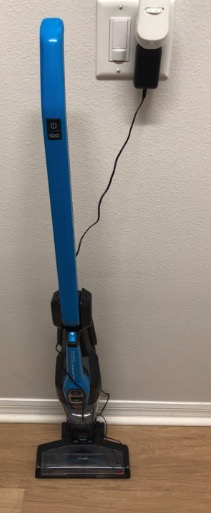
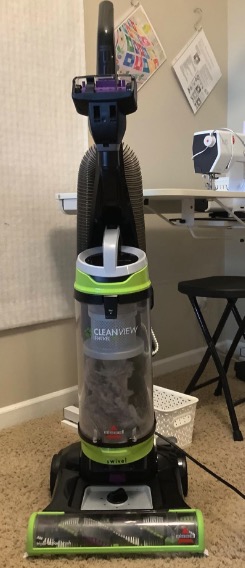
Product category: items_vacuum
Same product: no